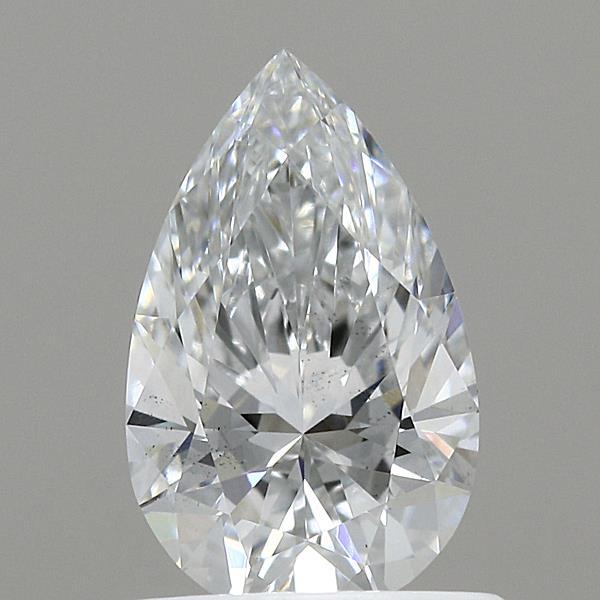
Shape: pear
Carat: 0.71
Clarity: VS2
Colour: E
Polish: EX
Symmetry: EX
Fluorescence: NONE
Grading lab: IGI
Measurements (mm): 8.02 x 4.97 x 3.15